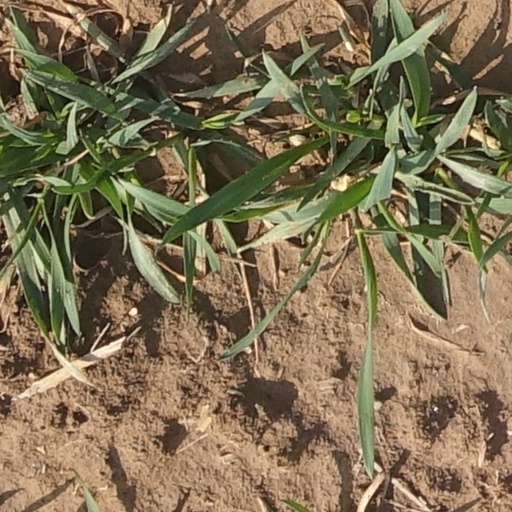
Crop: wheat